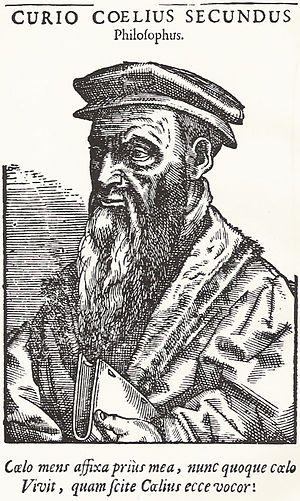
Celio Secondo Curione, en latin Caelius Secundus Curio est un humaniste italien de la Renaissance, auteur de travaux de philologie latine et de théologie.